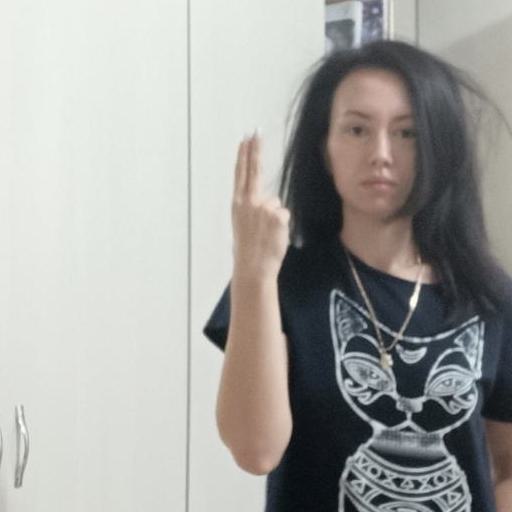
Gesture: two_up_inverted